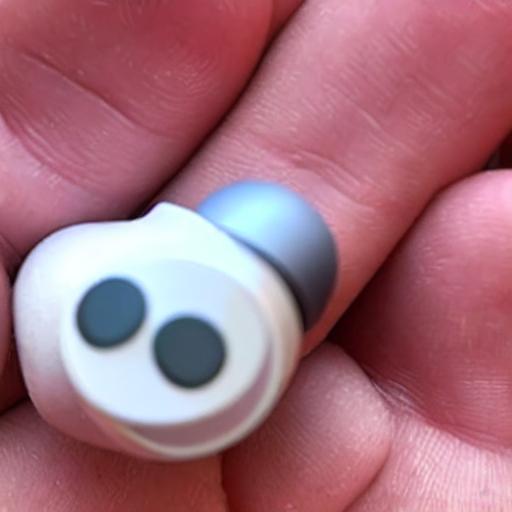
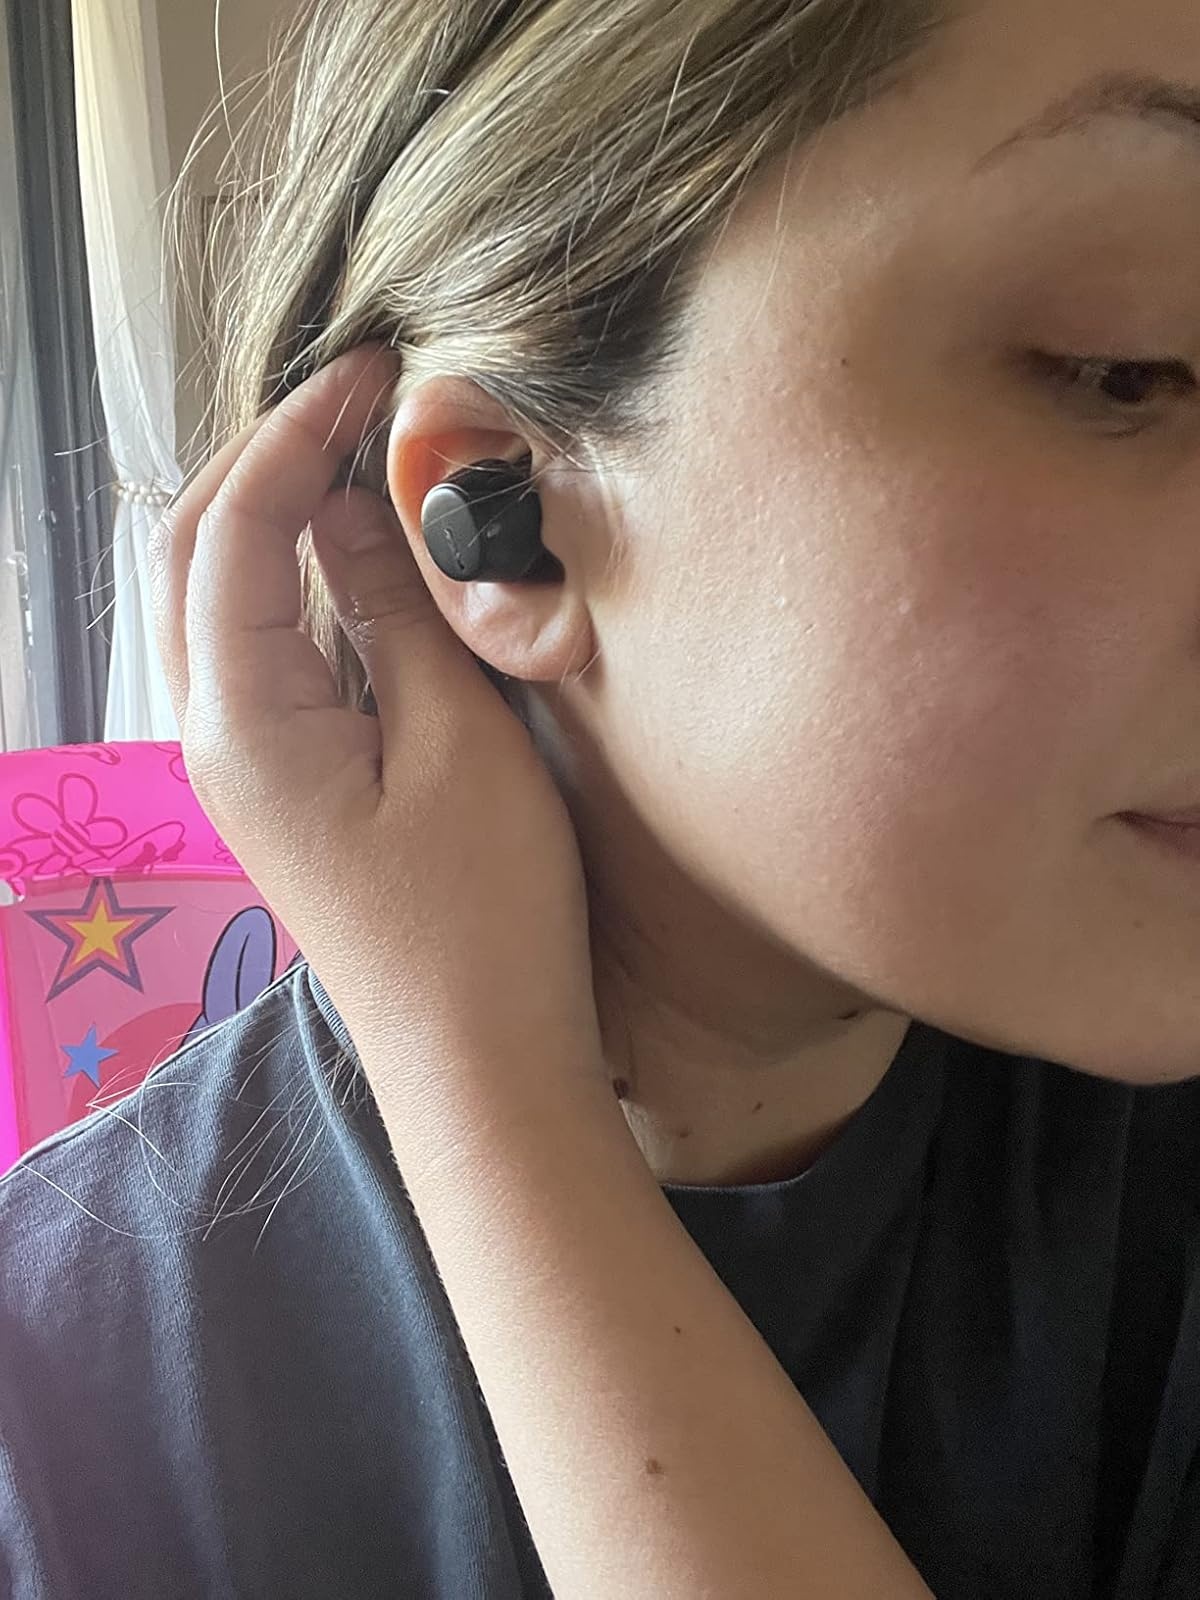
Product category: earbuds
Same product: no